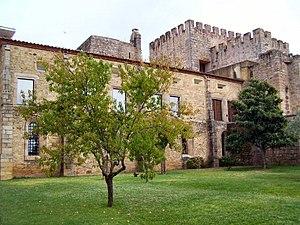
Cet article recense les monuments nationaux du district de Portalegre, au Portugal.